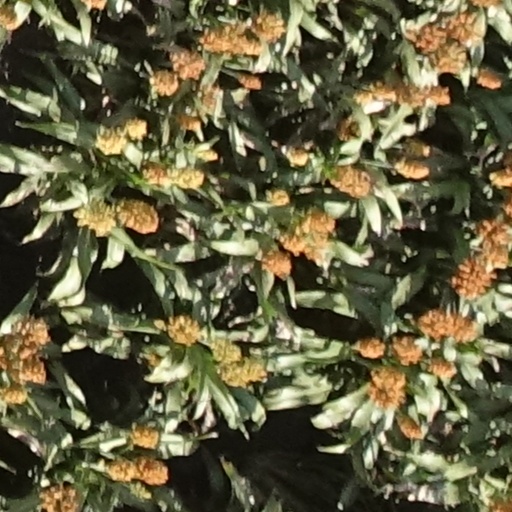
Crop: sorghum